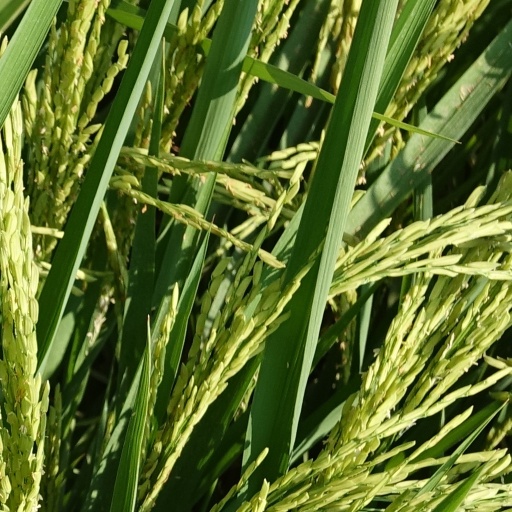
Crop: rice